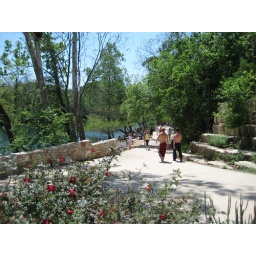
Part of the bike trail around town lake in Austin.